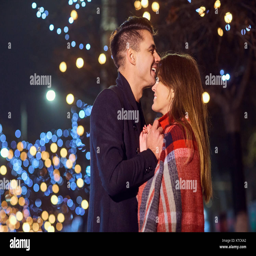
the couple hugs at night in the lights of the city streets